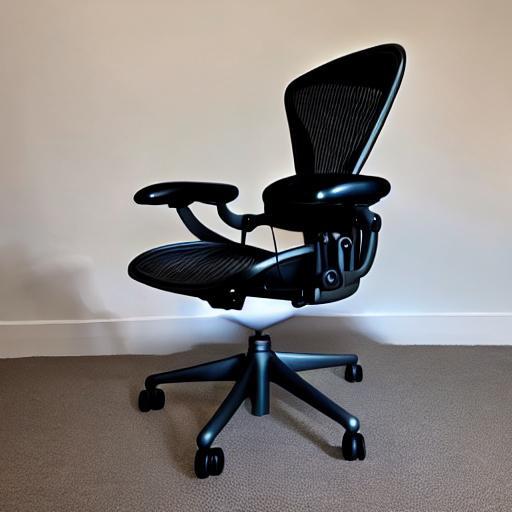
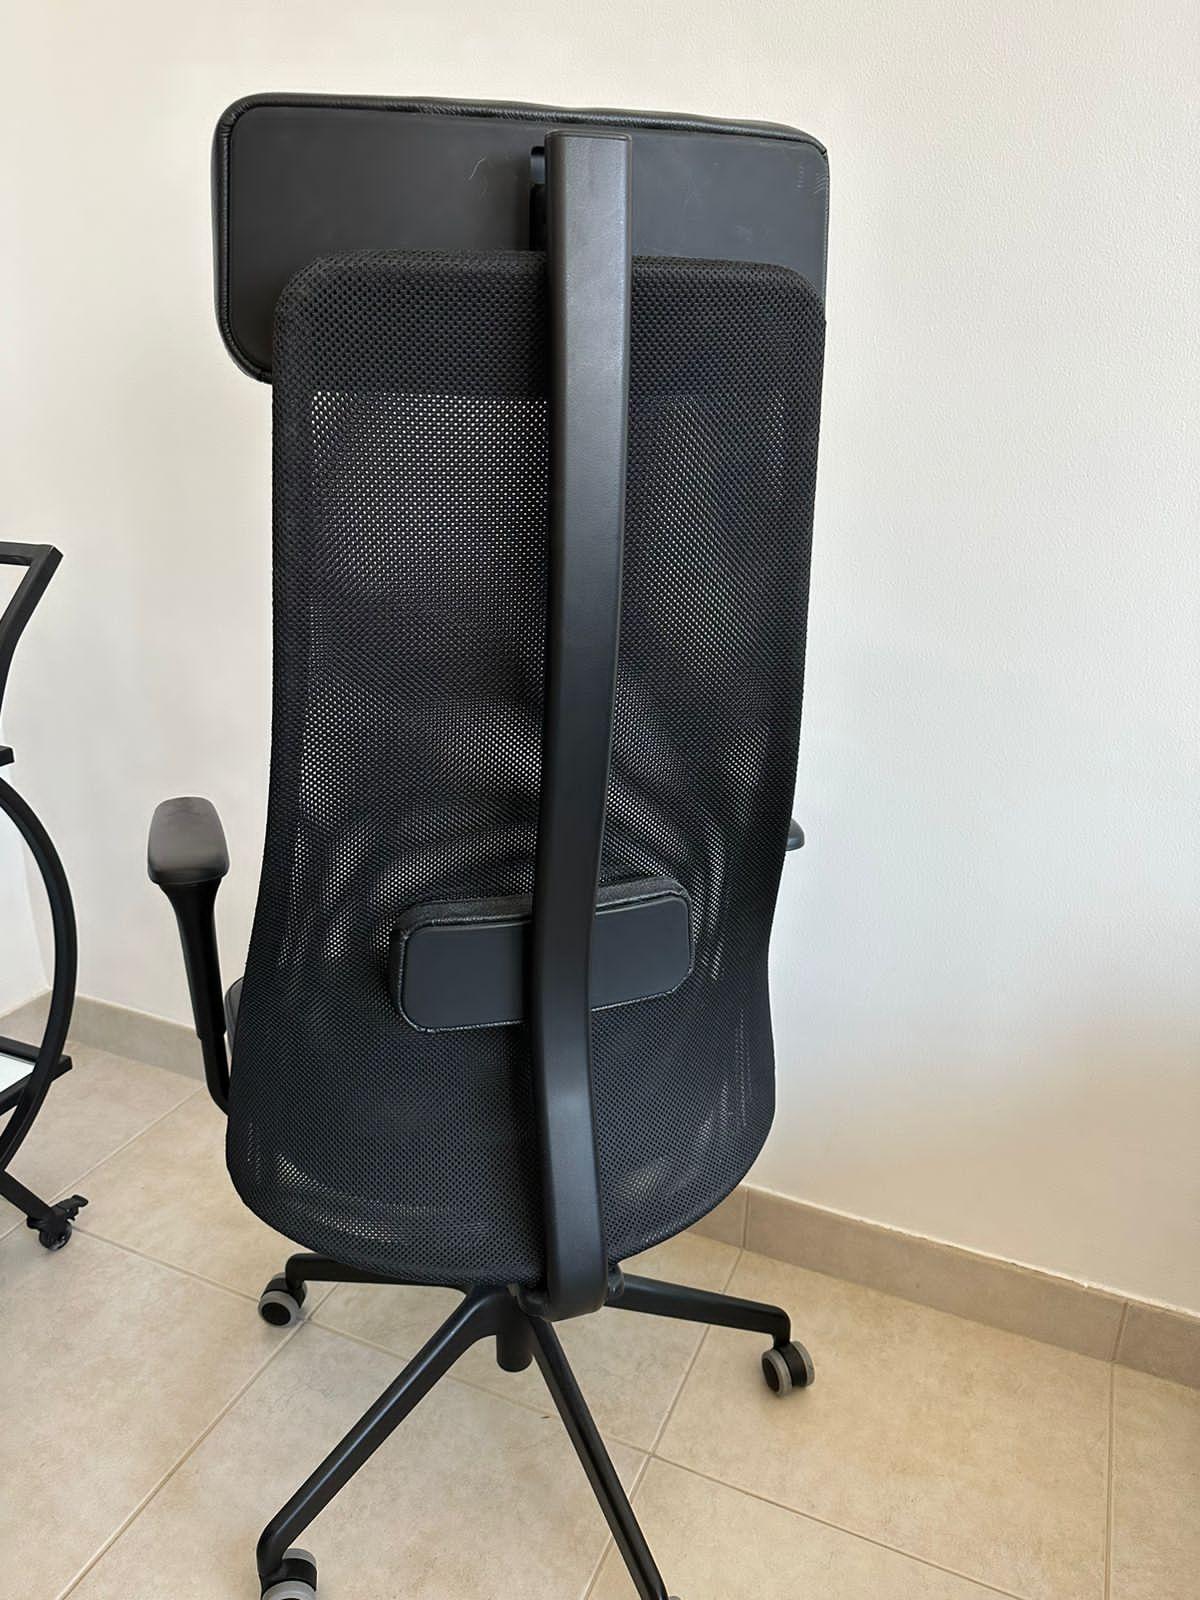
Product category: items_chair
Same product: no